Small Ceremonies

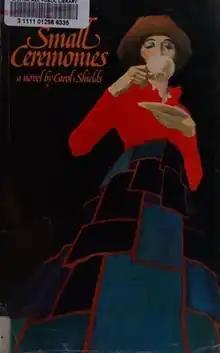
First Canadian edition

Small Ceremonies is a 1976 novel by American-Canadian writer Carol Shields. The novel centres on Judith Gill, a university academic who is writing a biography of Susanna Moodie, depicting a year in the life of her family.